Biutiful

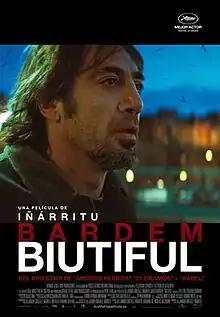
Theatrical release poster

Biutiful is a 2010 psychological drama film directed, produced and co-written by Alejandro González Iñárritu, and starring Javier Bardem. The project marks Iñárritu's first film in his native Spanish language since his debut feature "Amores perros" (2000). Alfonso Cuarón and Guillermo del Toro (who make up the "Three Amigos" with Iñárritu in the film industry) serve as associate producers. The film follows Uxbal, a criminal and father who is diagnosed with prostate cancer and seeks to settle his affairs and responsibilities before he dies. The title is in reference to the phonetic spelling in Spanish of the English word "beautiful".